Cranii

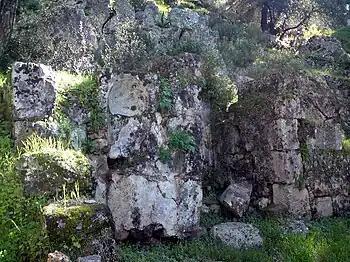
Remains of ancient Cranii

Cranii or Kranioi or Krane was a Greek city on the island of Cephallenia, situated at the head of a bay on the western coast. It was one of the four city-states that existed in the island together with Pale, Pronnoi and Same. Cranii minted its own coins, and most of them depict the letters KRA with the head of a ram or the bust of Procris, or Kefalos, and on the other side they depict a helmet, or a bow, or the leg of a ram. Thucydides writes extensively about Cranii in his "History of the Peloponnesian War". In 431 BCE, it joined the Athenian alliance, together with the other Cephallenian towns; in consequence of which the Corinthians made a descent upon the territory of Cranii, but were repulsed with loss. In 421 BCE the Athenians settled at Cranii helot deserters of Sparta and the Messenians who were withdrawn from Pylos on the surrender of that fortress to the Lacedaemonians. As part of the negotiations with Sparta after the "50 Years Truce" was signed, these people were moved from their garrison at Pylos where they were involved in a blockade of the troops on the island in the bay of Pylos. They were relieved by Athenian troops who then garrisoned the bay. Cranii surrendered to the Romans without resistance in 189 BCE. It is mentioned both by Strabo and Pliny the Elder.